Lost in the Dark (1947 film)

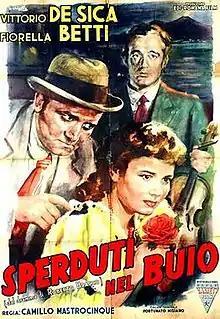
Film poster

Lost in the Dark is a 1947 Italian melodrama film directed by Camillo Mastrocinque. It was entered into the 1947 Cannes Film Festival. The film was based on a 1901 play of the same title by Roberto Bracco which had earlier been made into a 1914 silent film. The film's sets were designed by the futurist architect Virgilio Marchi.